Springfield Anglican College

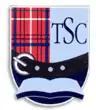
TSC logo from 1998 to 2010

The Springfield Anglican College was established on 4 May 1998 as The Springfield College (TSC), with an enrolment of twelve students. Student numbers have grown quickly and it now has an estimated enrolment of over 1100 students, from Kindergarten to Year 12.